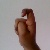
The image shows a hand gesture representing the letter 'X' in Indian Sign Language.